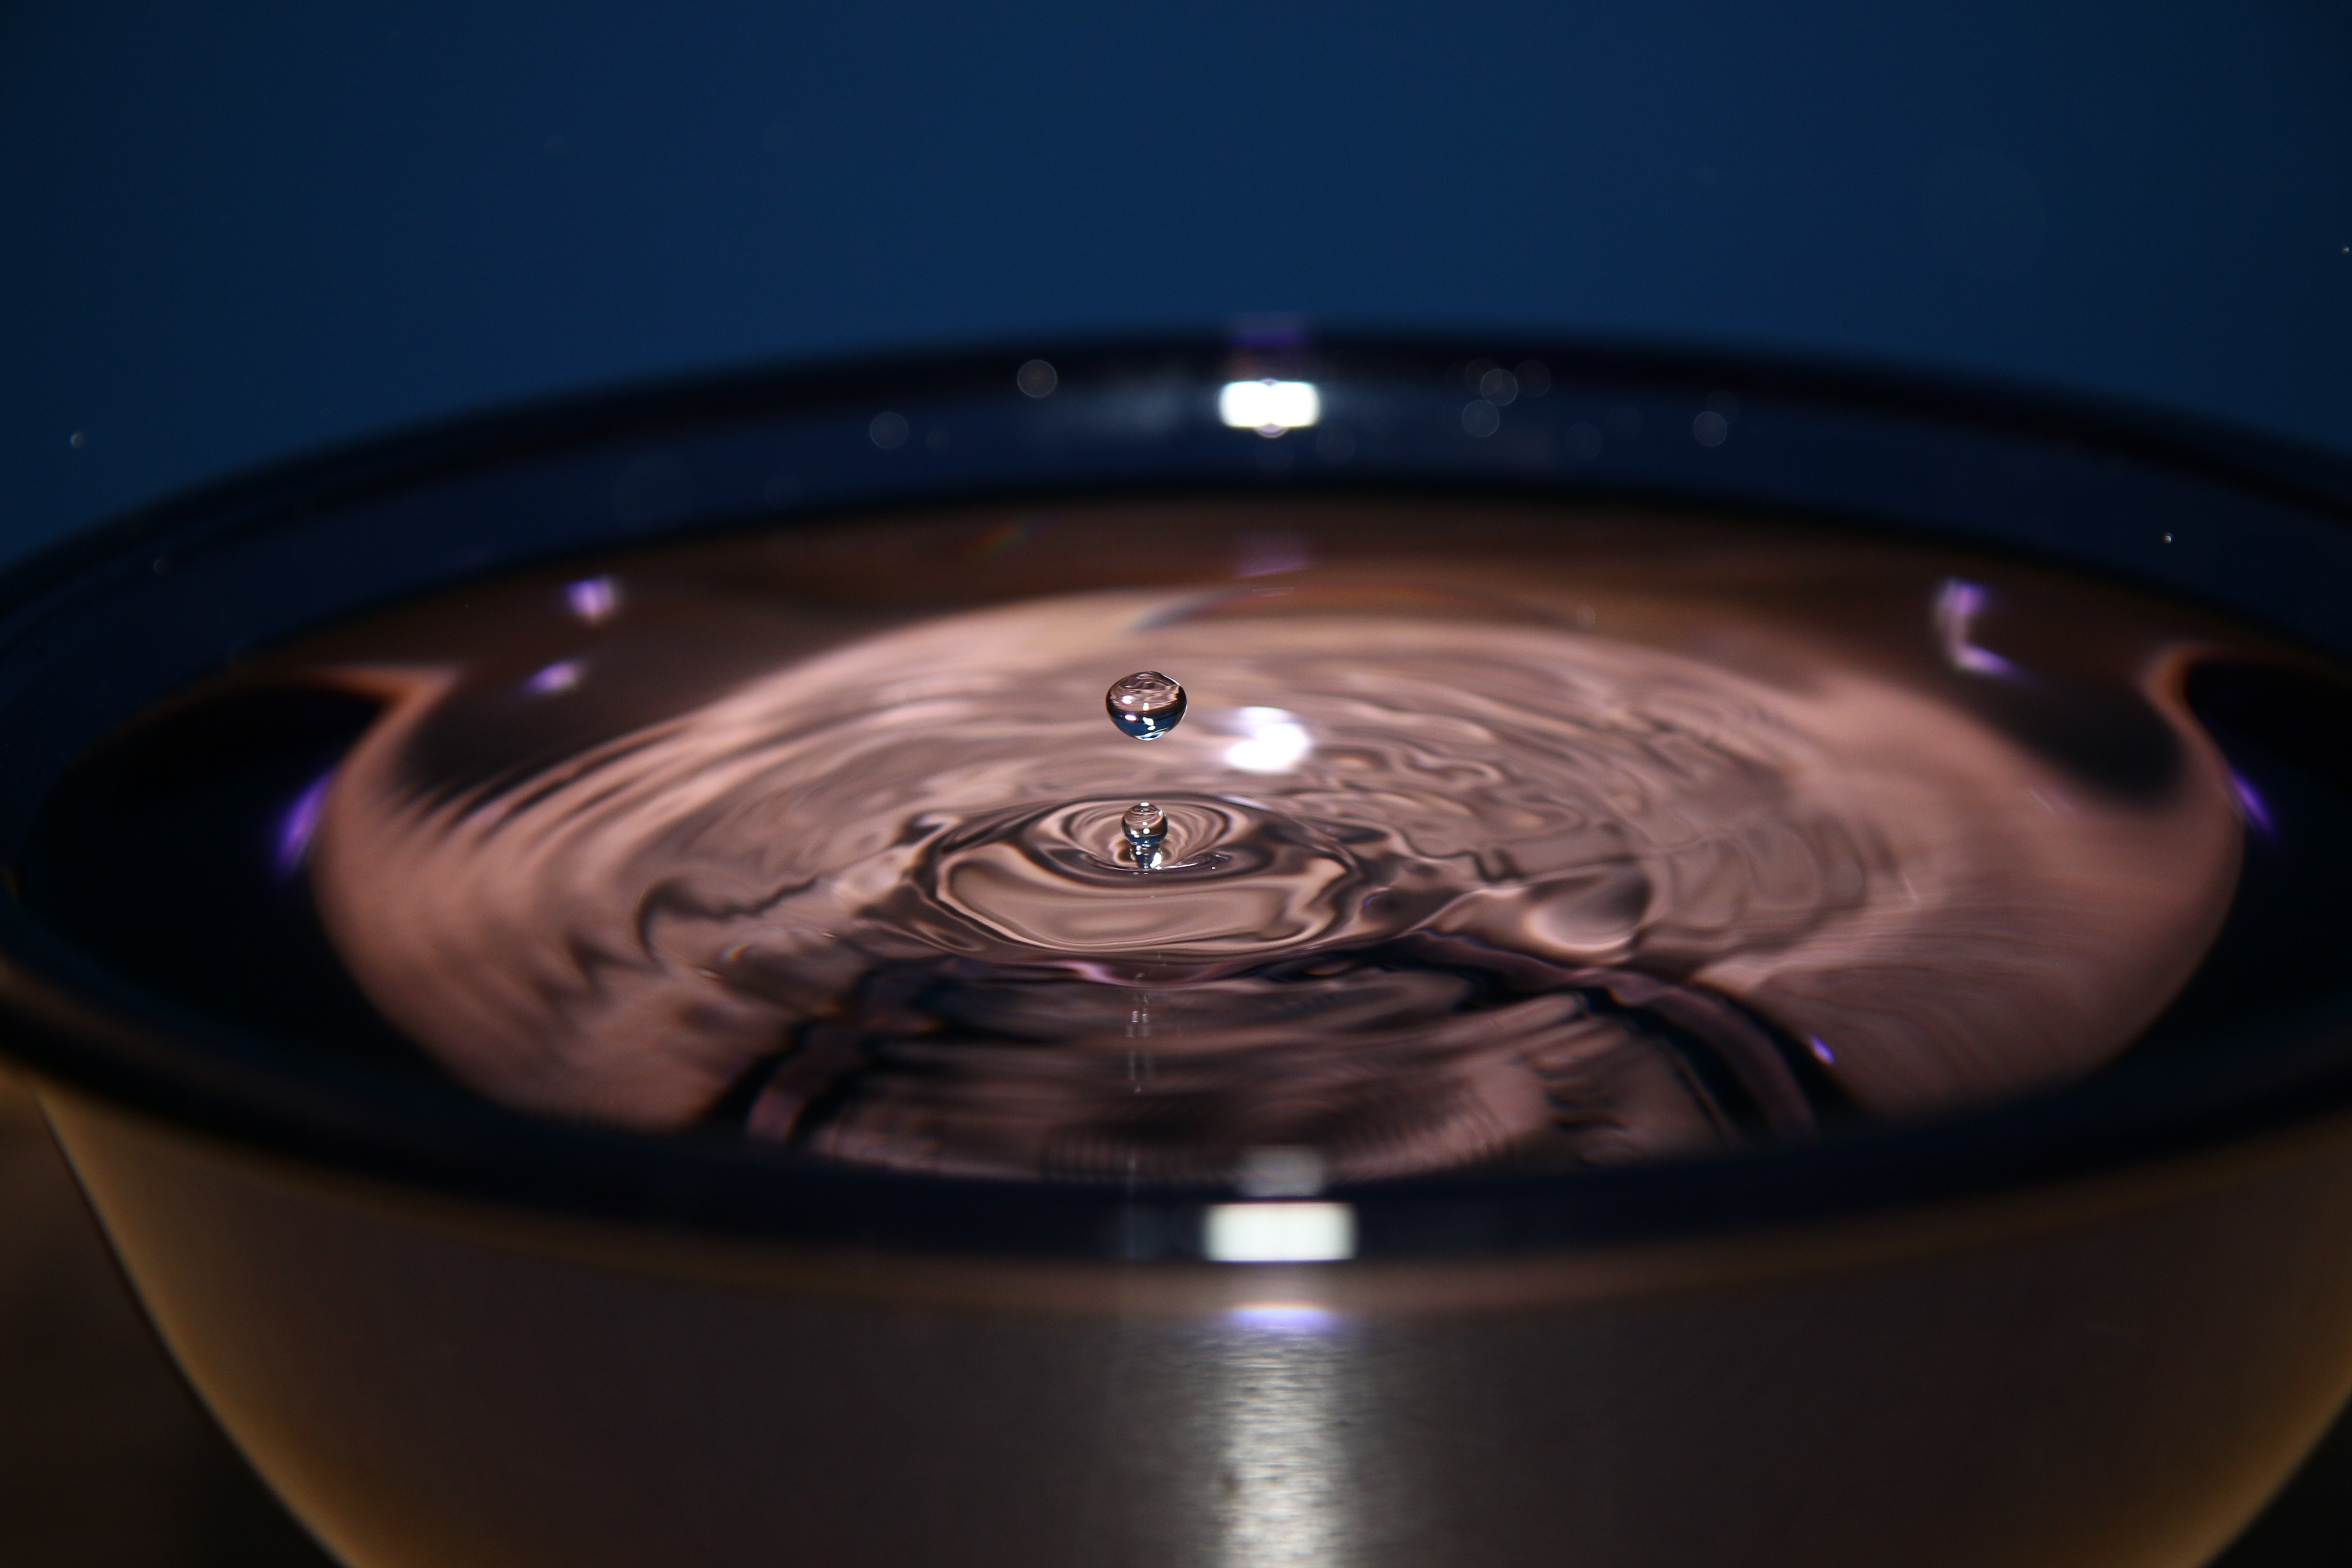
water, droplet, drop, liquid, light, glass, wet, ripple, motion, splash, color, clean, blue, lighting, splashing, drip, circle, surface, transparent, eye, shape, macro photography, water surface